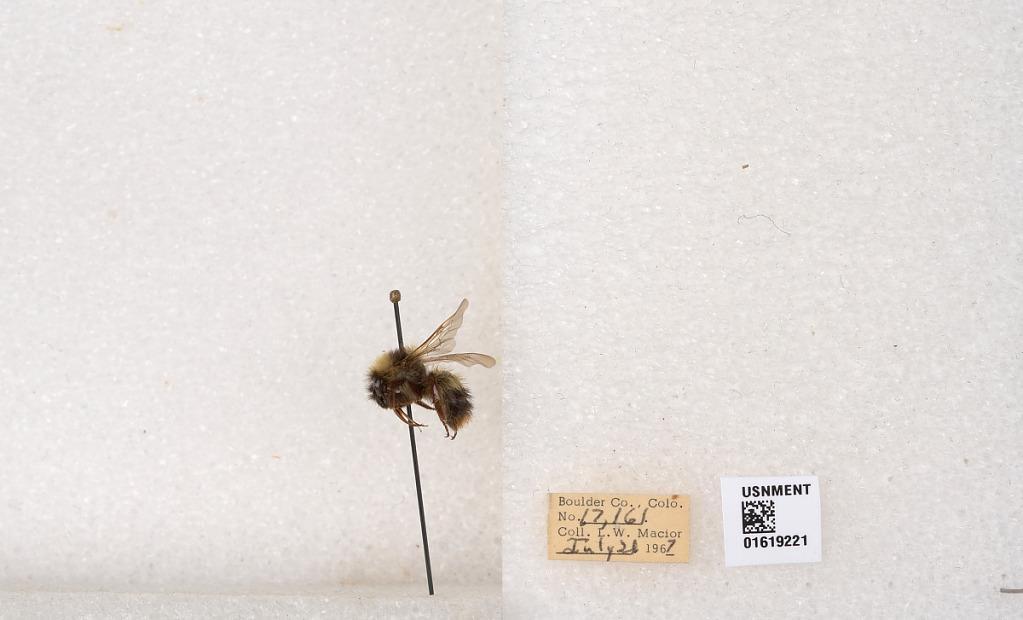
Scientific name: Bombus kirbyellus
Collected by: L. Macior
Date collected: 1967-7-28
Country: United States
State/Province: Colorado
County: Boulder
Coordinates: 40.0925, -105.358